Richard Lounsbery

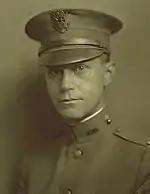
Lounsbery served in France as an Army lieutenant during World War I.

Lounsbery was born in New York City in 1882 into an affluent family. His father, Richard P. Lounsbery, hailed mostly from an English family that immigrated to America during colonial times. His mother, Edith Hunter Haggin, had Turkish ancestry through her great-grandfather, Ibrahim Ben Ali, a doctor who migrated from Turkey to the United States after the Russo-Turkish war. The Lounsbery family amassed their wealth from the extensive business ventures of Edith's father, James Ben Ali Haggin, who played a crucial role in strengthening the United States' position in the copper industry, developing farmland in California, and contributing to legislation governing the state's water rights.